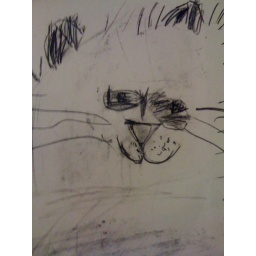
49:365 charcoal cat by goober boy